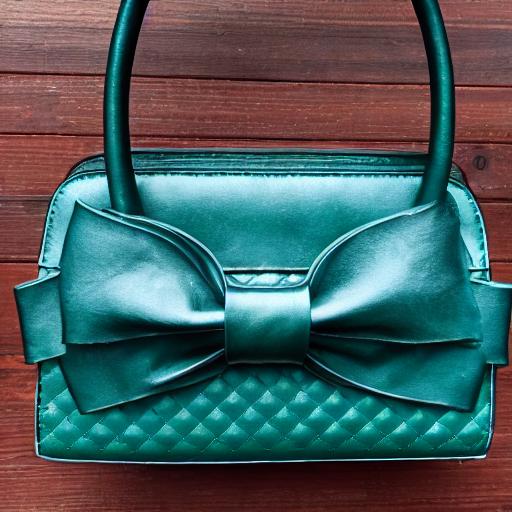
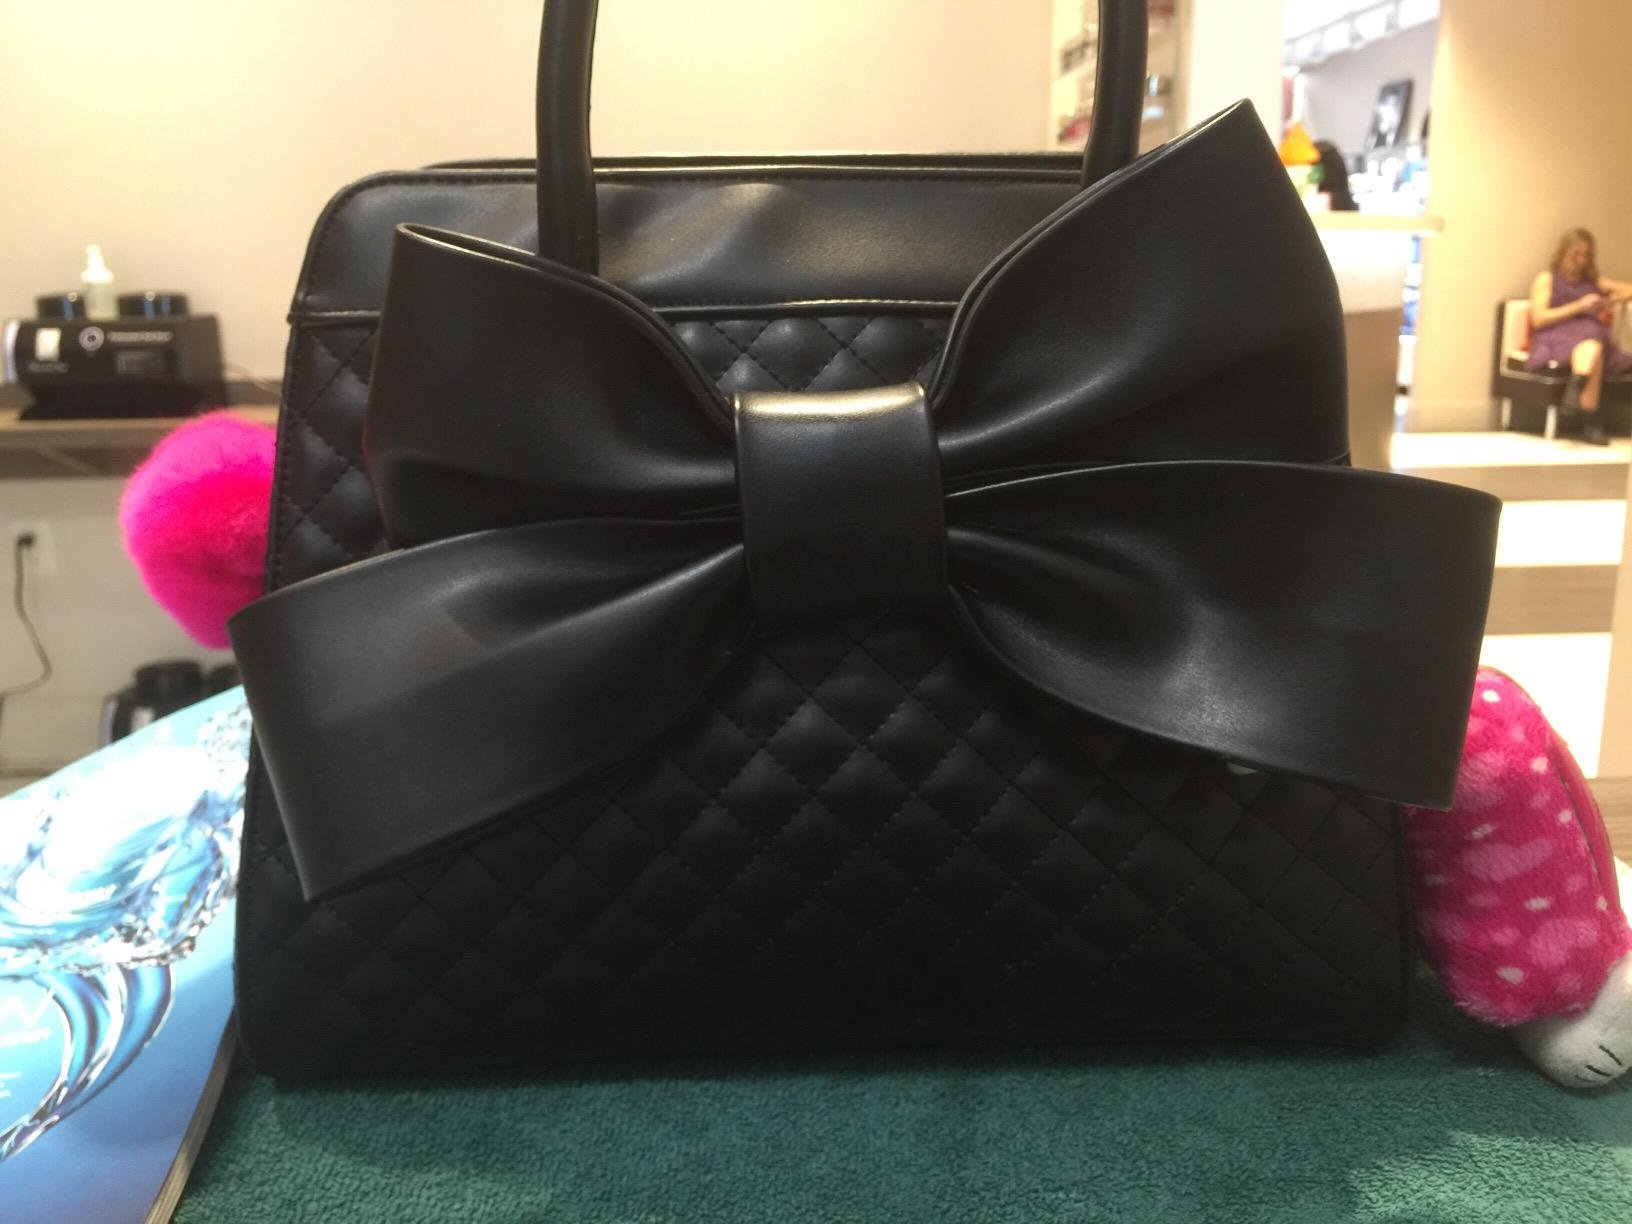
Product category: accessories_handbag
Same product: no